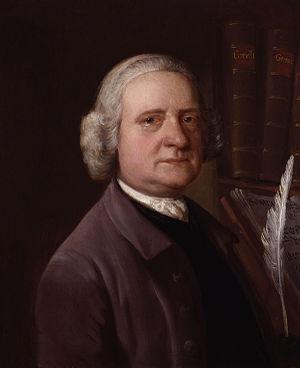
Le Yorkshire /ˈjɔːk.ʃə/ est un comté traditionnel d'Angleterre. Ce comté, le plus vaste du Royaume-Uni, est administrativement divisé entre quatre comtés cérémoniaux : le Yorkshire du Nord, le Yorkshire de l'Ouest, le Yorkshire du Sud et le Yorkshire de l'Est. Malgré cela, le Yorkshire est toujours considéré comme une entité culturelle et géographique unique.
Cette page fournit une liste chronologique de tableaux du peintre anglais Thomas Gainsborough